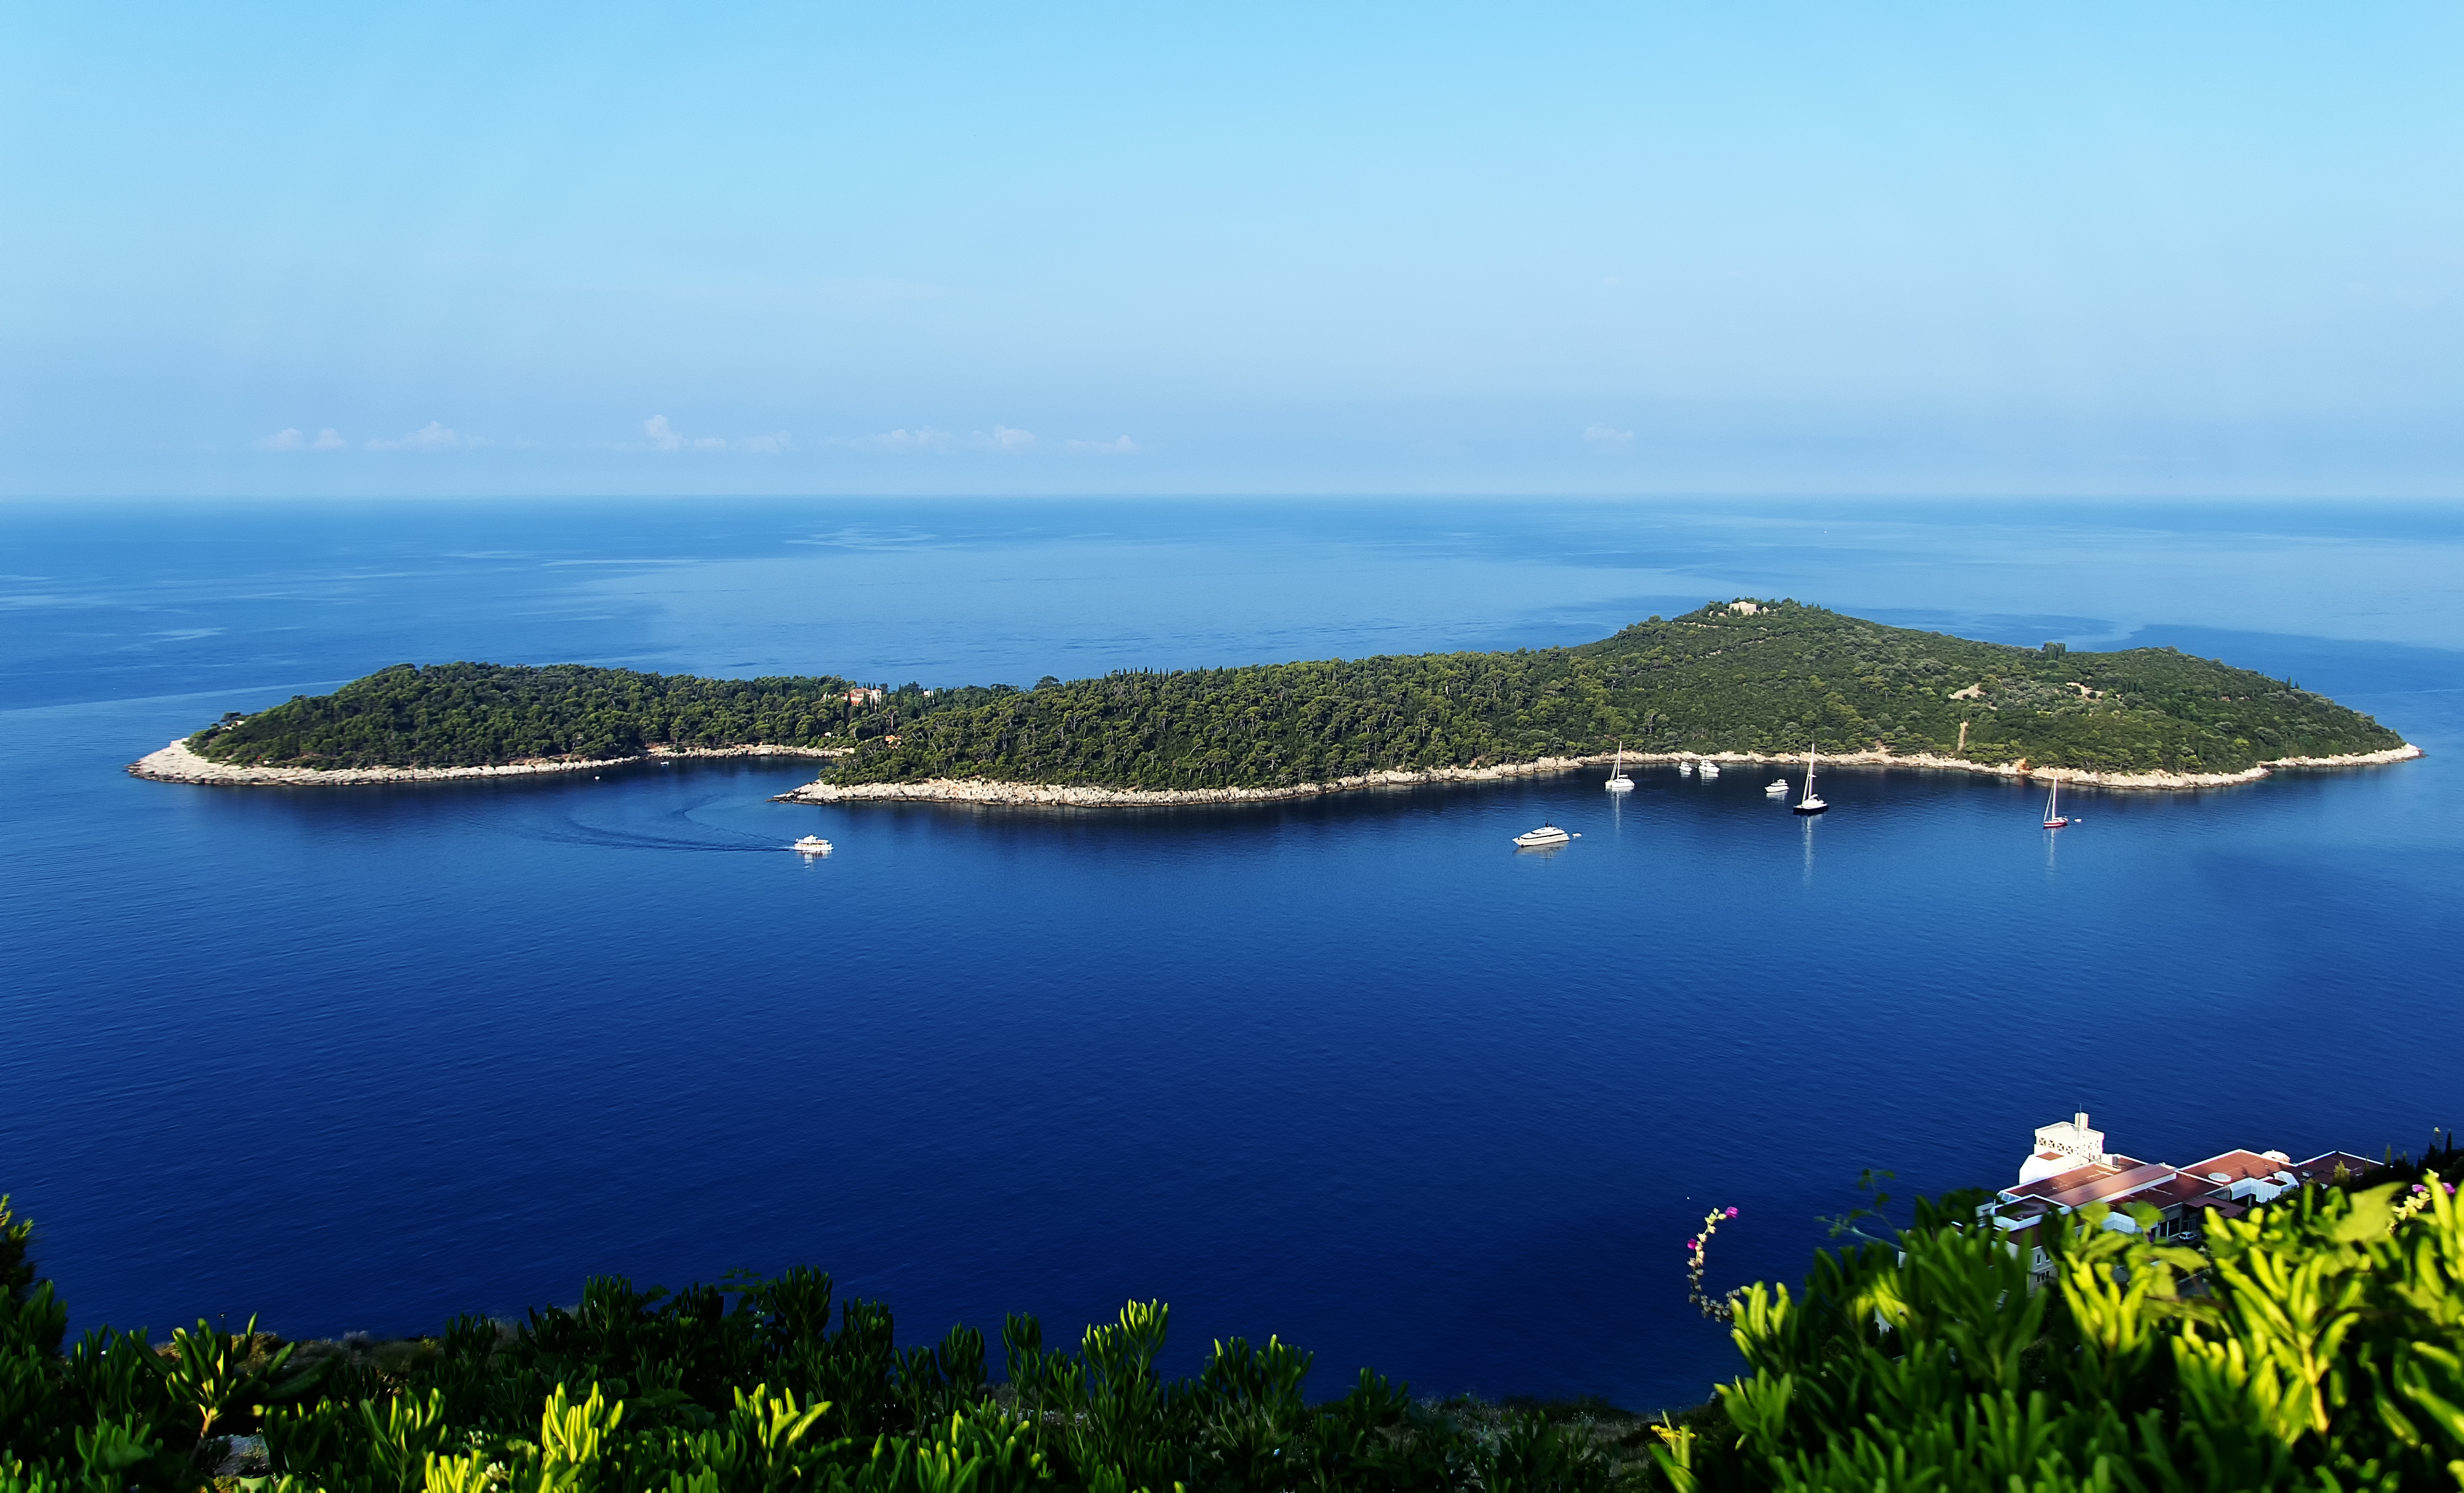
beach, sea, coast, water, ocean, horizon, sky, shore, lake, dusk, cove, reflection, lagoon, bay, island, reservoir, terrain, plants, body of water, croatia, buildings, boats, dubrovnik, archipelago, tropics, cape, islet, landform, lokrum, geographical feature